Marquette King

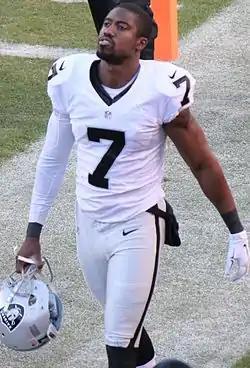
King with the Raiders in 2015

After going undrafted in the 2012 NFL draft, the Oakland Raiders had King try out for the team. On